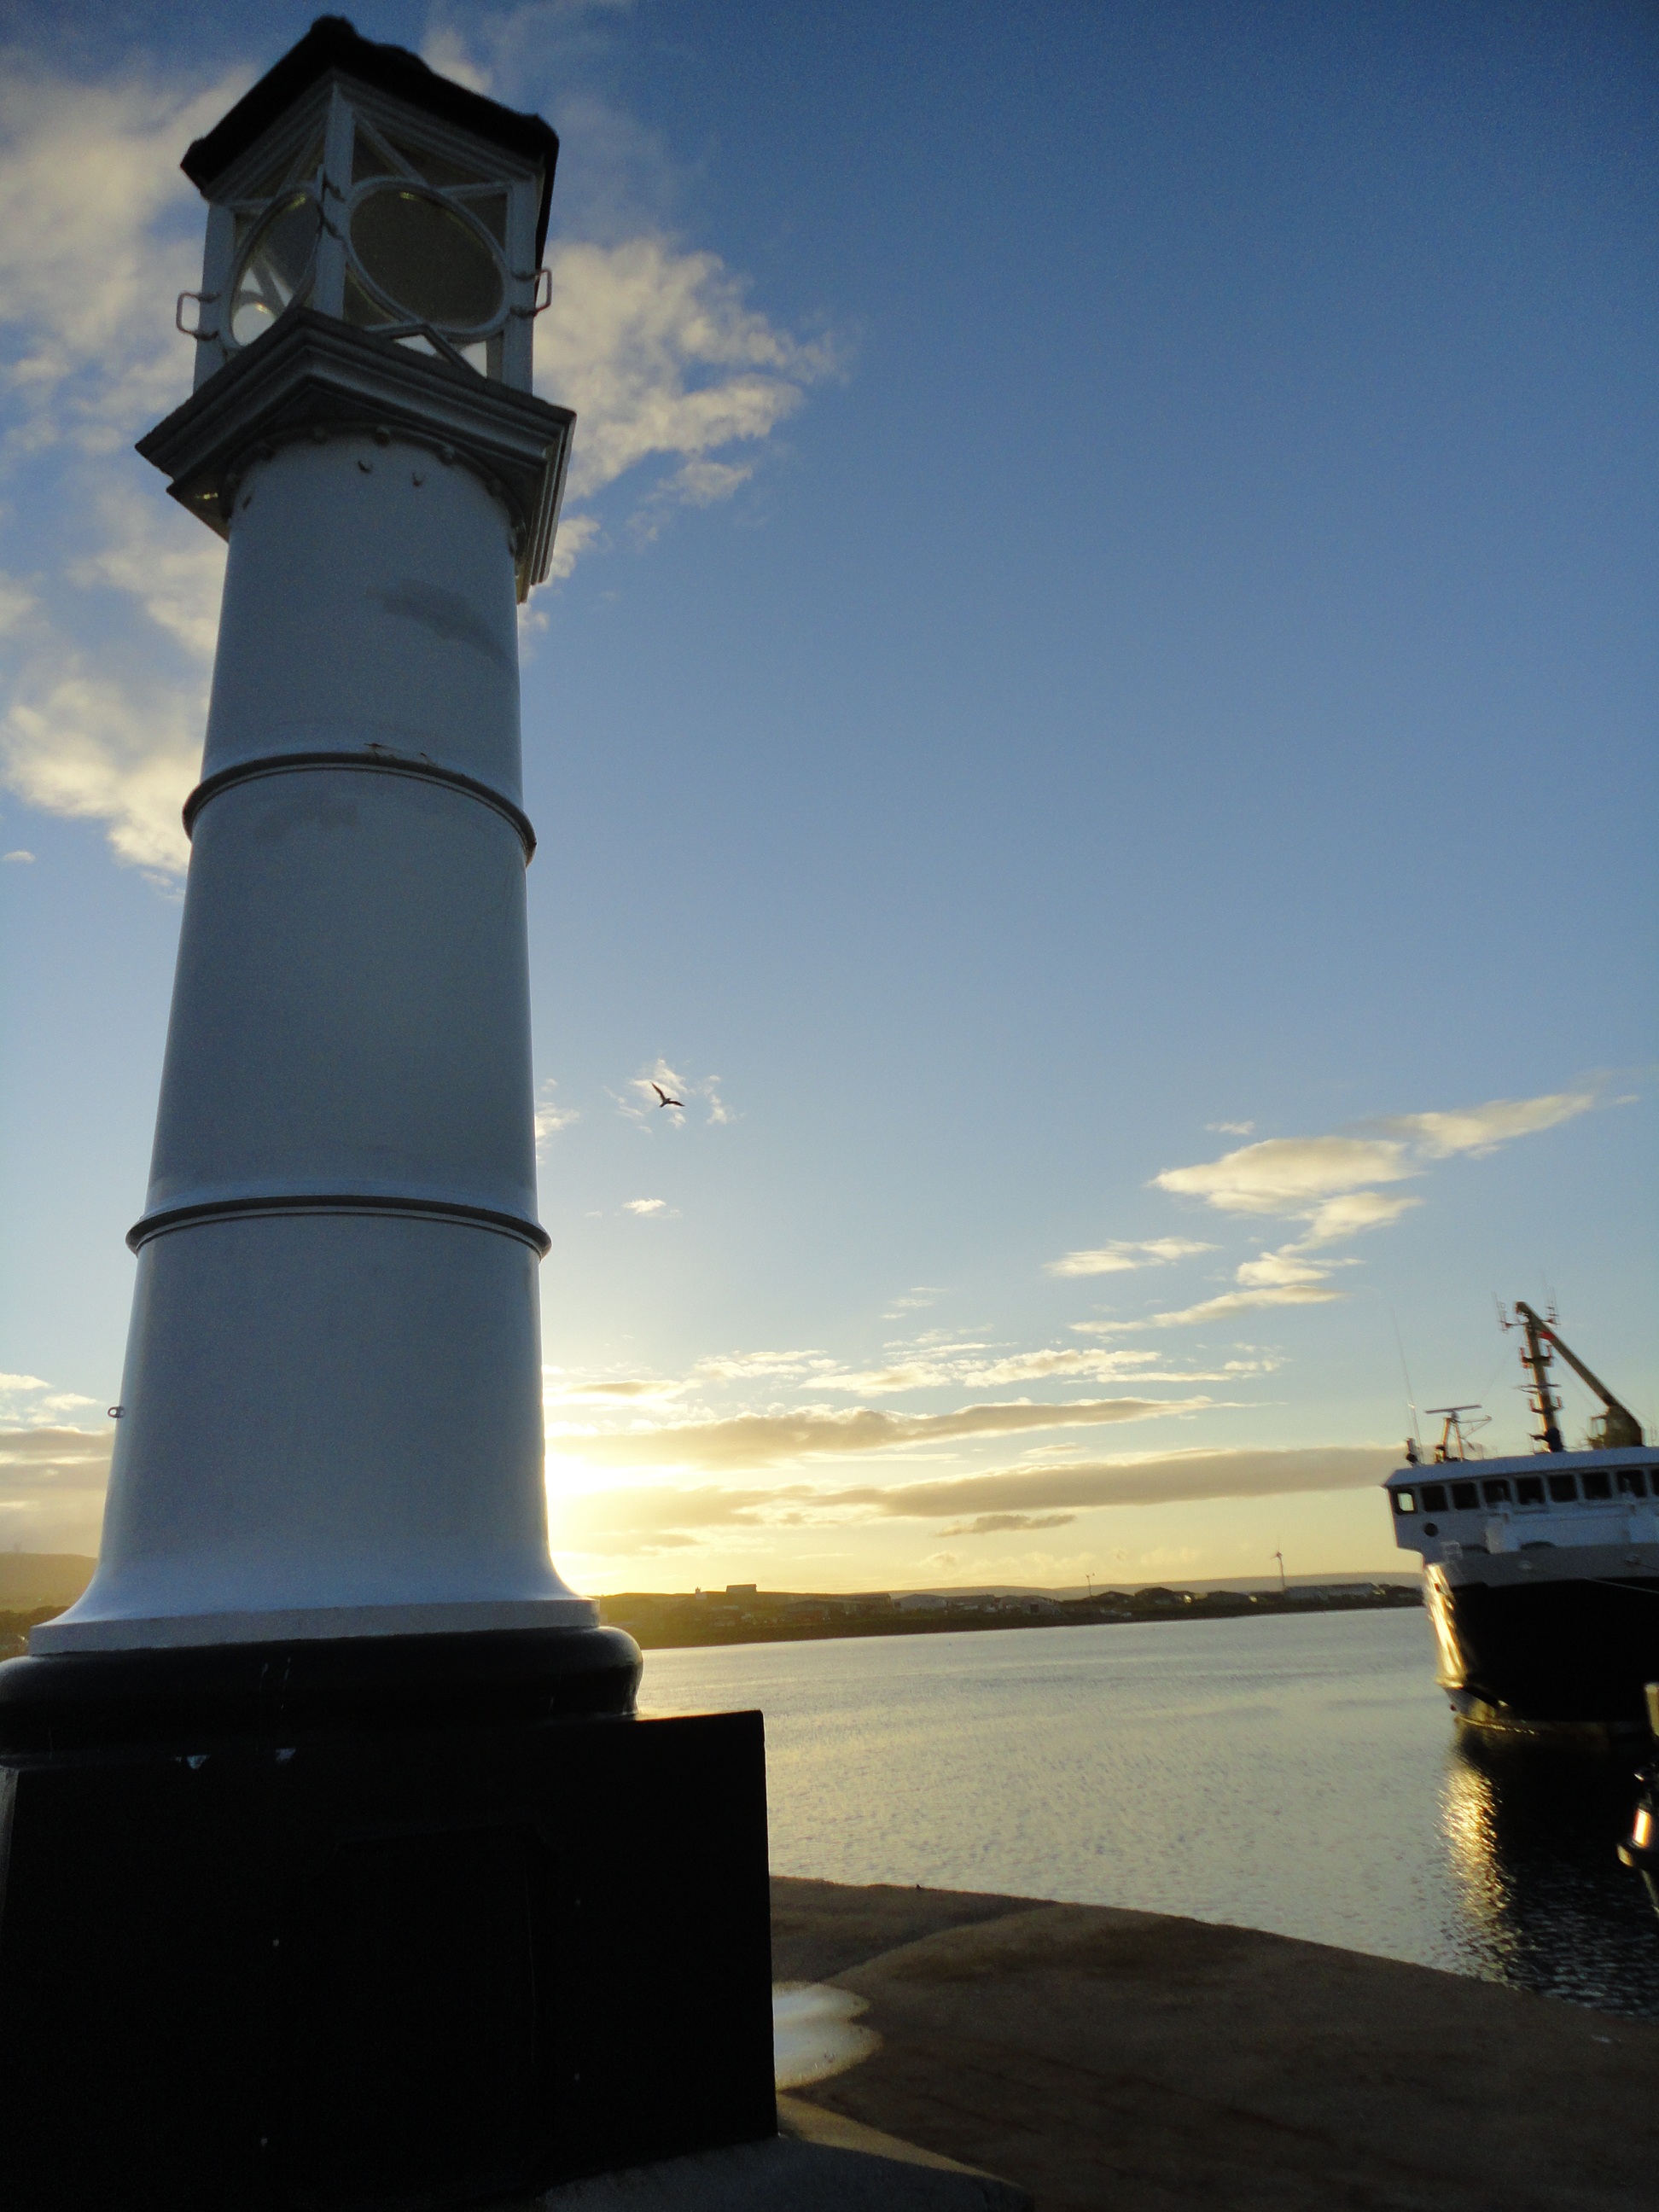
sea, coast, water, lighthouse, sky, sunset, tower, landmark, blue, port, england, harbour entrance, kirkwall